7th Brigade (Australia)

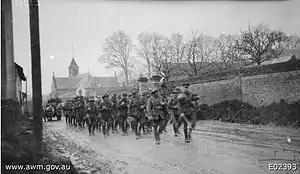
27th Battalion, 2nd Division, enters the town of Beaucourt-sur-l'Ancre in the Somme, France.

The 7th Brigade traces its origins to 1912, when it was formed as a Militia brigade as part of the introduction of the compulsory training scheme, assigned to the 2nd Military District. At this time, the brigade's constituent units were located around Sydney, in New South Wales, with depots located around Darlinghurst, Surry Hills, Pyrmont, Redfern and Darlington.